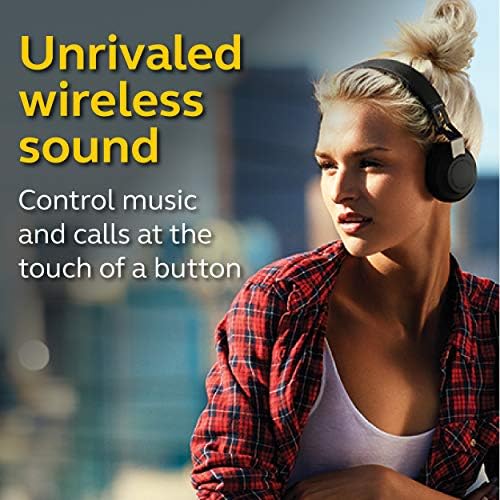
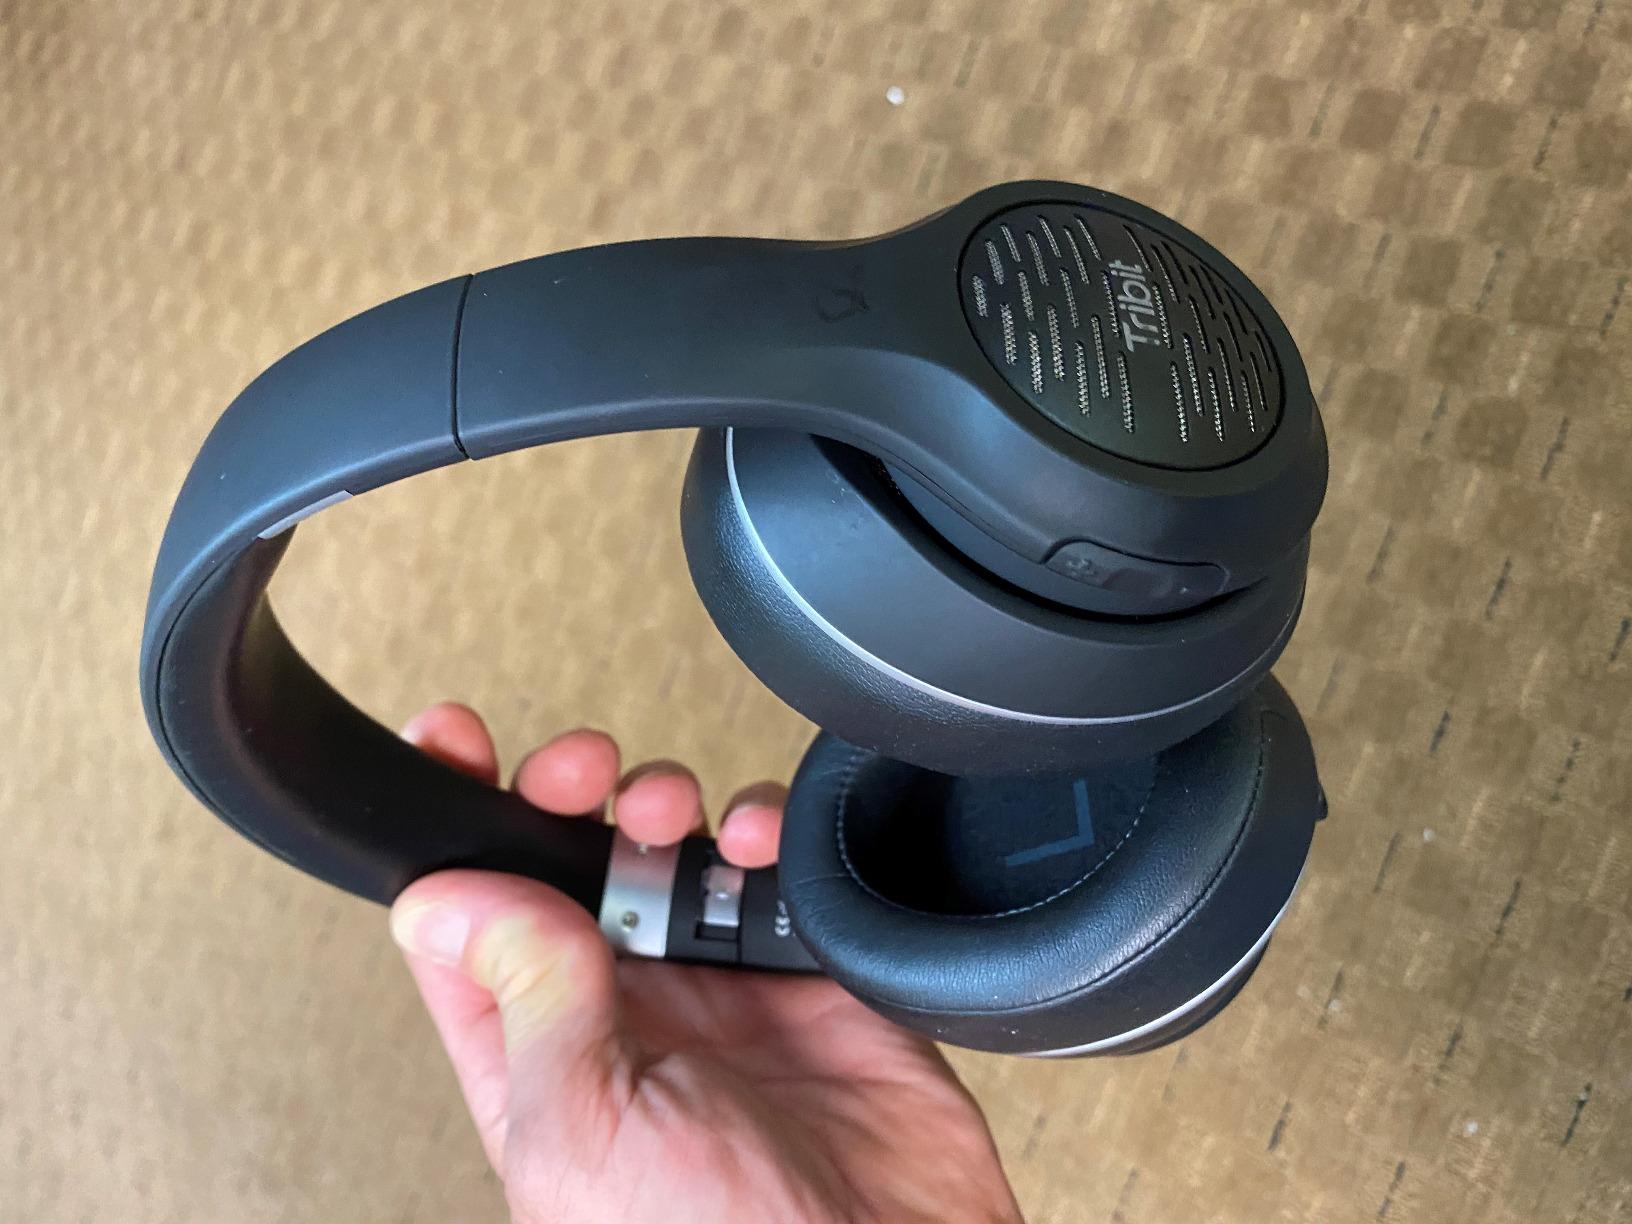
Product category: headphones
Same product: no